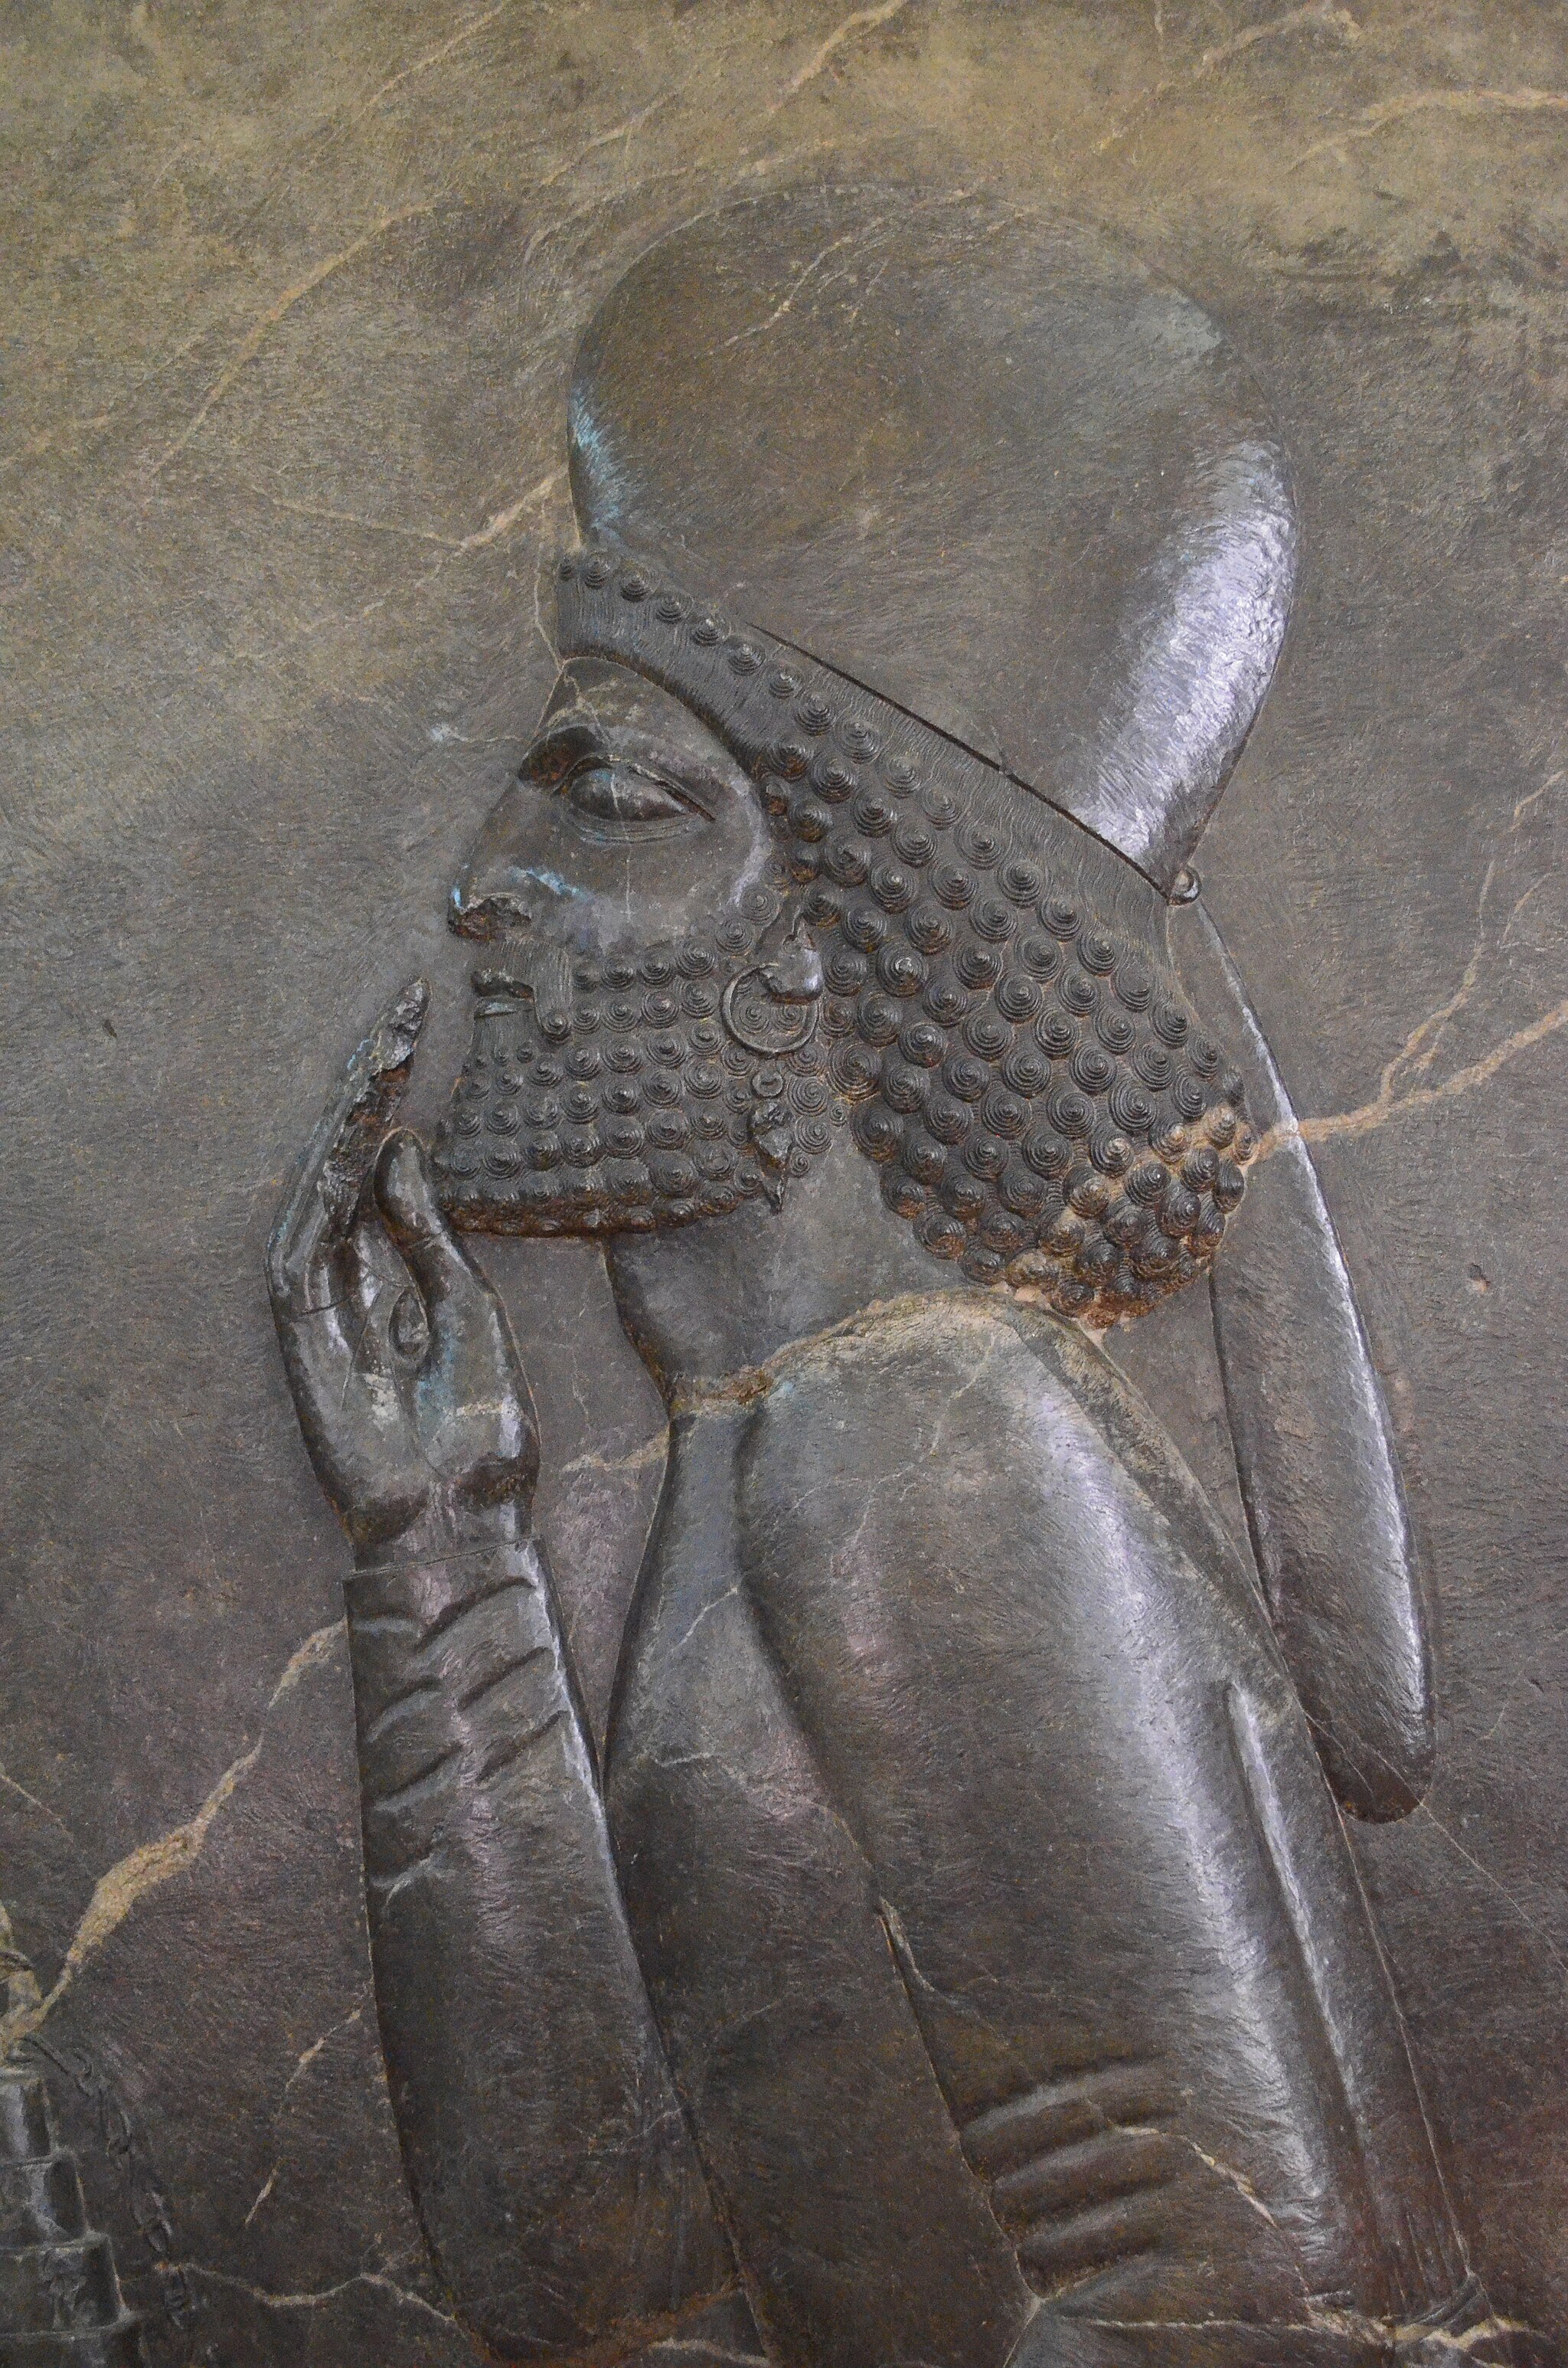
Title: National Meusem Darafsh 6 (38)
Description: National Museum of Iran
Date: 2013-09-03 09:43:55
Categories: GFDL, Taken with Nikon D5100, License migration redundant, Self-published work, Photos by Darafsh Kaviyani, Audience scene of Darius (or Xerxes I), Reliefs from Persepolis